ZiU-5

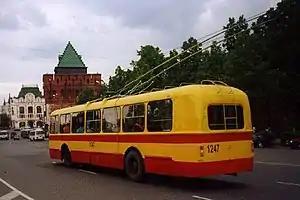
Museum ZiU-5 trolleybus in Nizhny Novgorod, Russia.

There are a few number of operable ZiU-5s today. None of them work on the city lines and became museum vehicles. Many of them were reconstructed from empty abandoned hulls. They are available for observation (and sometimes for hire for city excursions) in Saint Petersburg, Moscow, Minsk and Nizhny Novgorod. The group of city electric transport enthusiasts from many cities in Russia, with guests from Estonia and United States, hired the Nizhny Novgorod Museum ZiU-5 for their meeting in 2004 (see photo above).